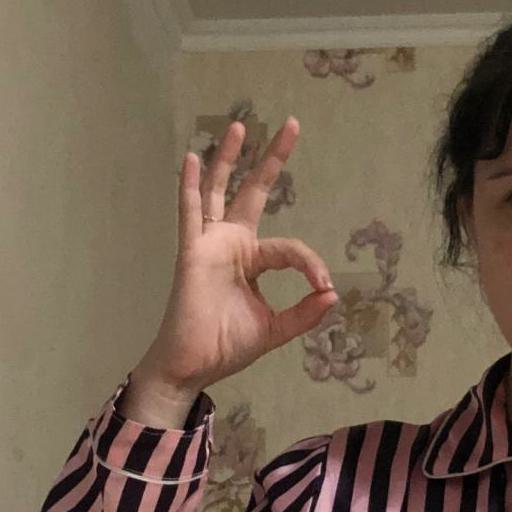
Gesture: ok